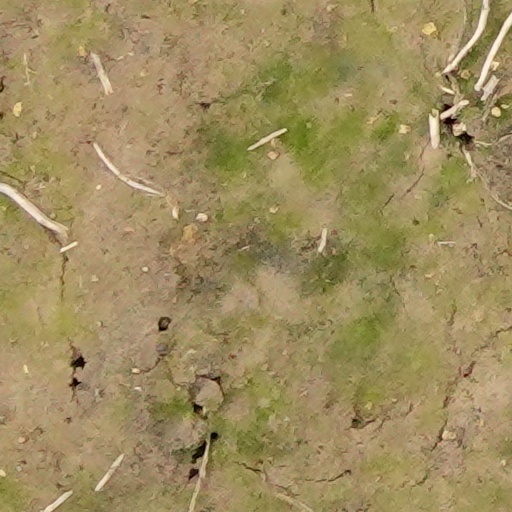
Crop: wheat